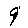
Label: 9